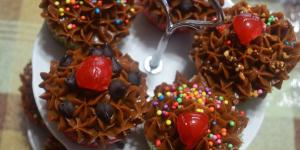
pan dulce con pasas